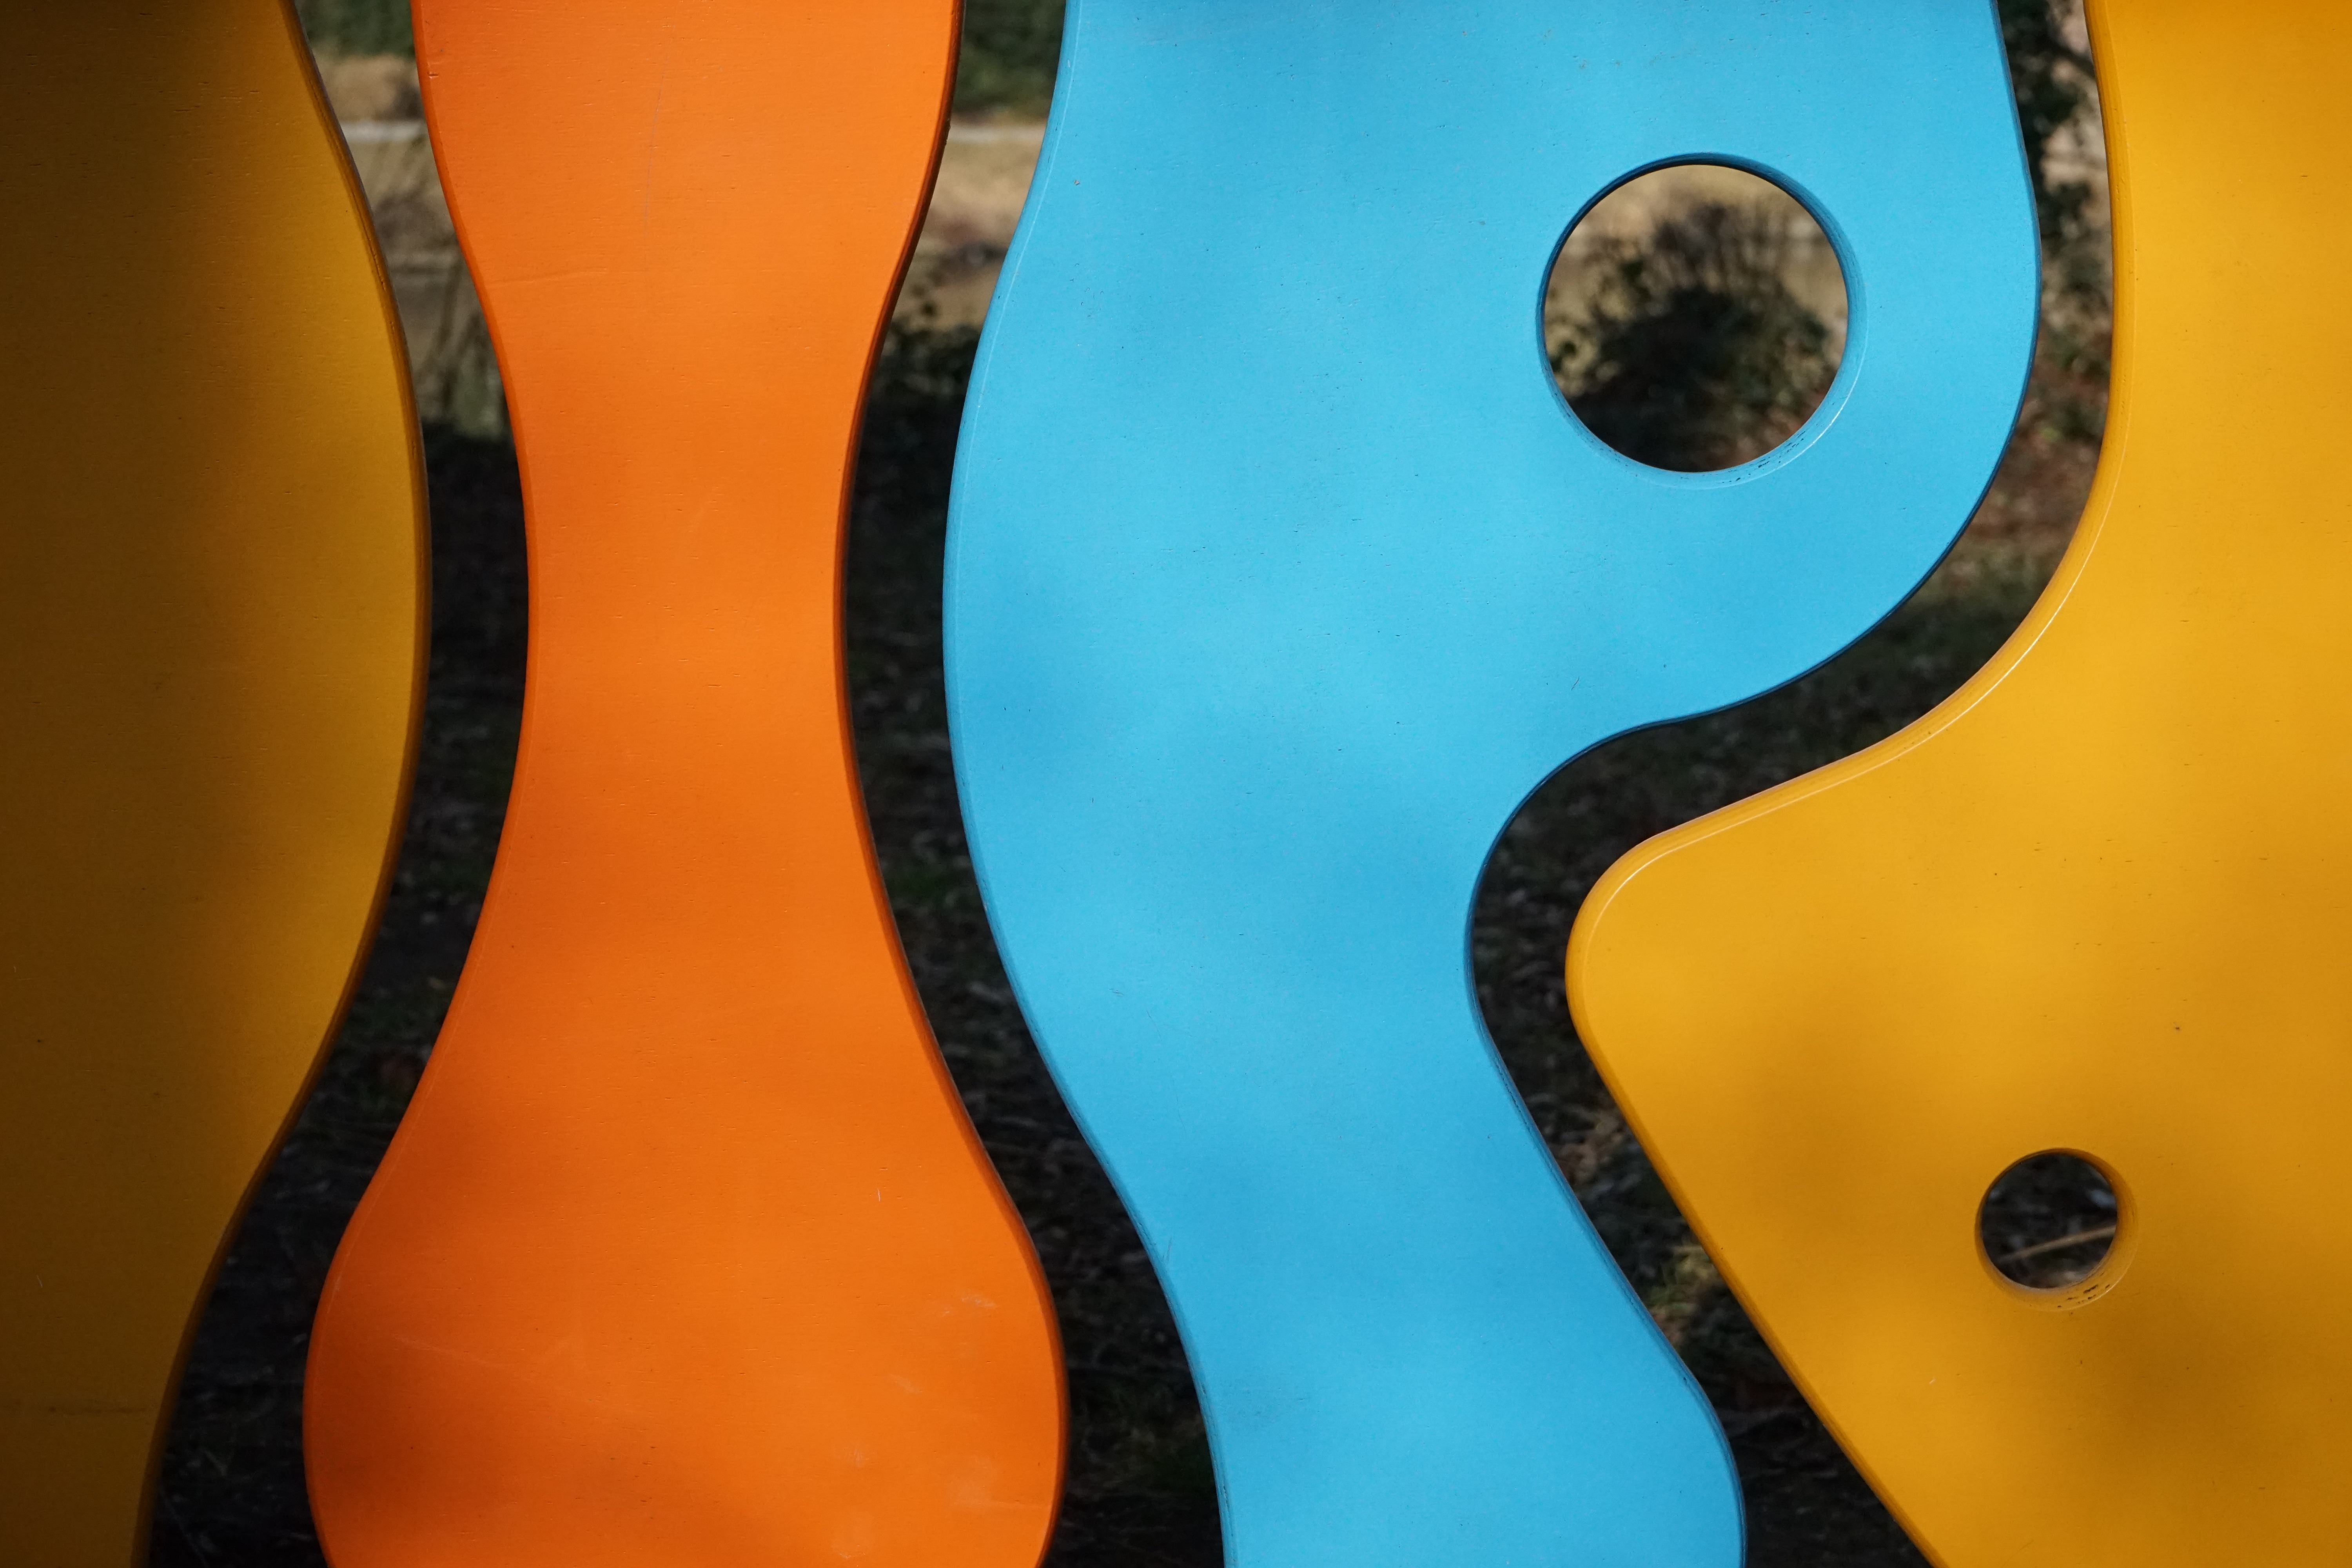
abstract, fence, guitar, acoustic guitar, pattern, color, blue, colorful, yellow, musical instrument, close up, wooden wall, string instrument, bowed string instrument, plucked string instruments